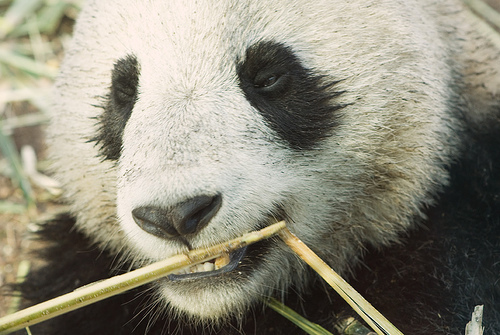
Label: pandas